1991 Giro d'Italia

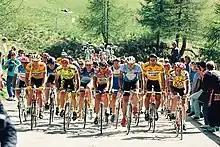
The autobus climbing Sestriere during the thirteenth stage that saw the Alpine mountain crossed twice.

The thirteenth leg of the race featured two ascents of the Alpine mountain Sestriere, the second of which served as the finish for the day. The day began with a breakaway of twelve